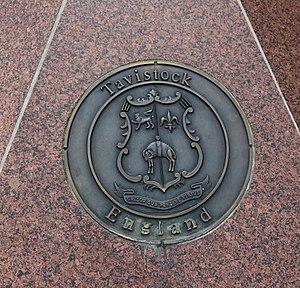
Tavistock est un jumelage de Celle au Nord d'Allemange. Placé sur une œuvre d'art avec les autres blasons de leurs jumelages. Noyé dans le granit poli apparenté à une pyramide de plusieurs polygone (voir photo d'aperçu)
Tavistock est une ville du Devon, en Angleterre. Au moment du recensement de 2001, sa population était de 11 018 habitants.
Celle est une ville de Basse-Saxe (Allemagne), à 40 km au Nord-Est de Hanovre. Elle est connue dans la région pour son centre-ville pittoresque, son château et ses commerces et connue internationalement pour son haras national.